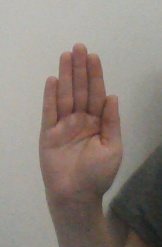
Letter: seen